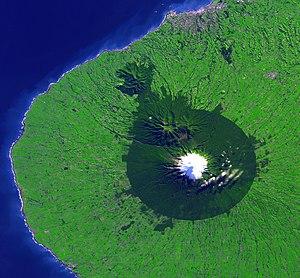
Le parc national d'Egmont est situé au sud de New Plymouth, près de la côte ouest de l'île du Nord de la Nouvelle-Zélande.
Le mont Taranaki ou mont Egmont est une montagne de Nouvelle-Zélande située dans le Sud-Ouest de l'île du Nord, au cœur du parc national d'Egmont. Volcan au repos culminant à 2 518 mètres d'altitude, sa forme conique aux pentes régulières et prononcées est considérée comme une des plus symétriques au monde.
La région de Taranaki est une région de Nouvelle-Zélande située au coin sud-ouest de l'île du Nord. Elle est nommée d'après le mont Taranaki et recouvre 7 258 km².